Oda Jaune

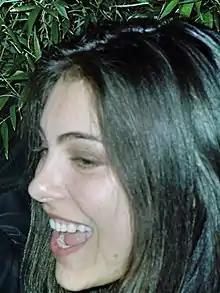
Oda Jaune

Oda Jaune (born Michaela Danowska, Michaela Danovska, ; 13 November 1979 in Sofia, Bulgaria) is a Bulgarian painter.